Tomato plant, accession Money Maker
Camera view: horizontal (90 deg, fisheye); turntable rotation: 120 degrees
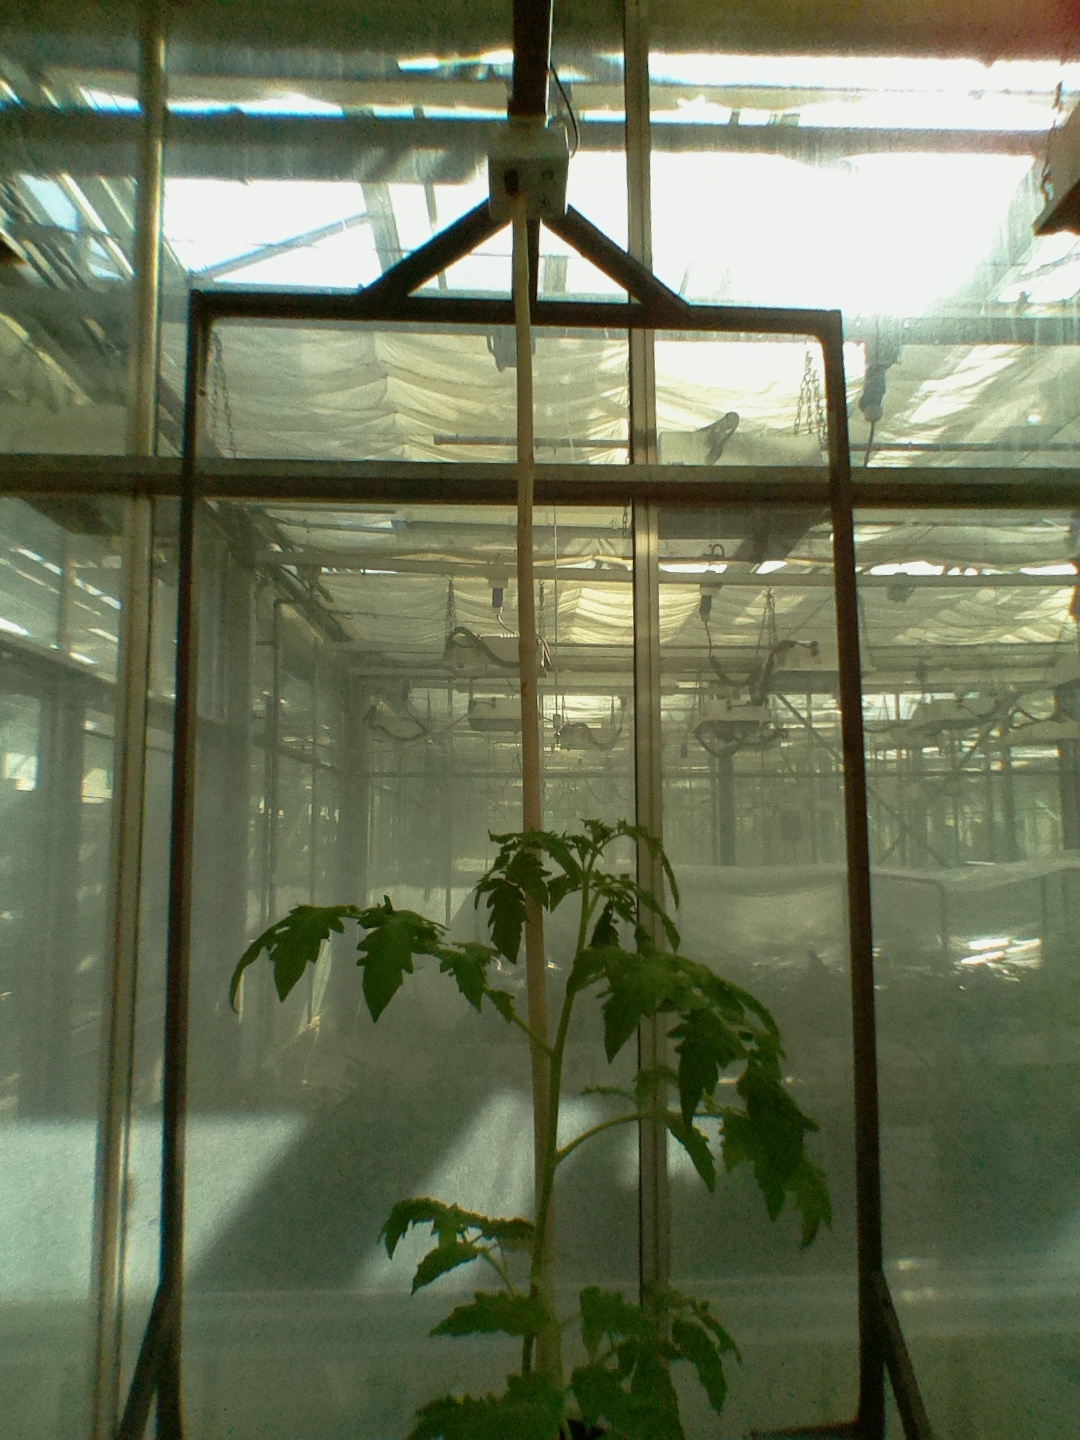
BBCH growth stage 21: 10%-20% Side shoots formed